Alexandra Cadanțu-Ignatik

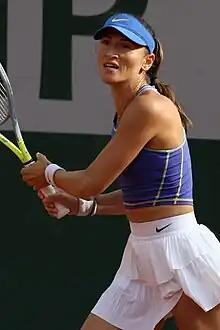
Cadanțu-Ignatik at the 2023 French Open

Alexandra Cadanțu-Ignatik (née Cadanțu; born 3 May 1990) is a Romanian former professional tennis player.